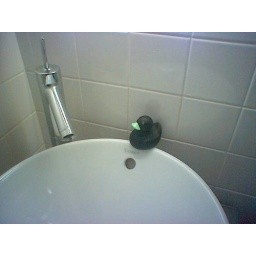
Black duck chillin on the sink at the Hiudson Hotel in NYC